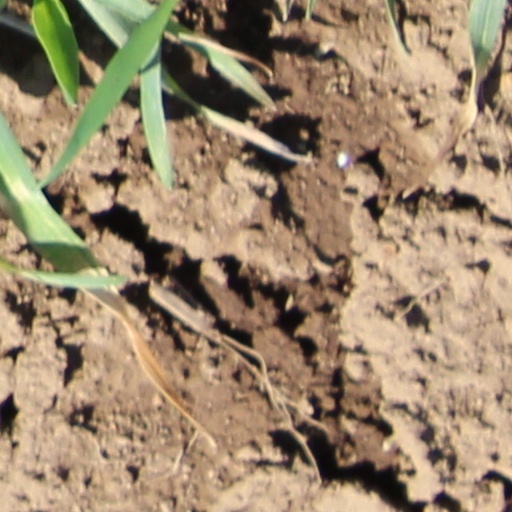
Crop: wheat